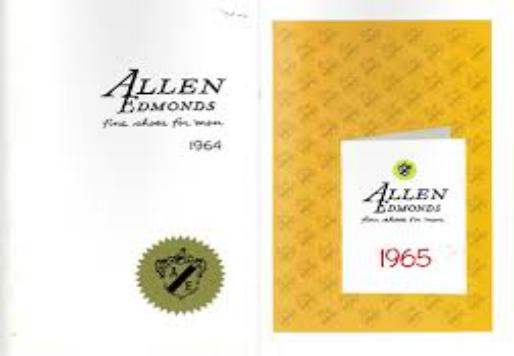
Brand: Allen Edmonds
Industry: Clothes